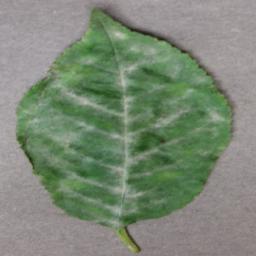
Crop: cherry
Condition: (including_sour)_powdery_mildew